Mastectomy

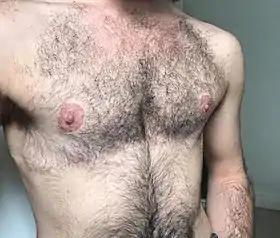
Transgender man with a masculinized chest via double lateral incision mastectomy

Mastectomy has non-cancer medical uses as well, including cosmetic or reconstructive surgery. Men with gynecomastia may be eligible for mastectomy, but minimally invasive surgical techniques also exist.